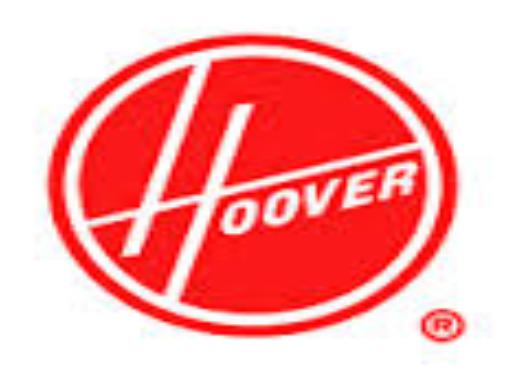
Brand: Hoover
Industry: Leisure